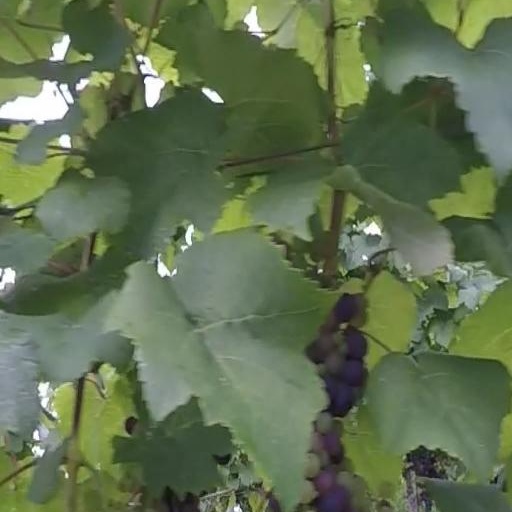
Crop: grape